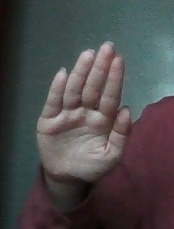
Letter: seen